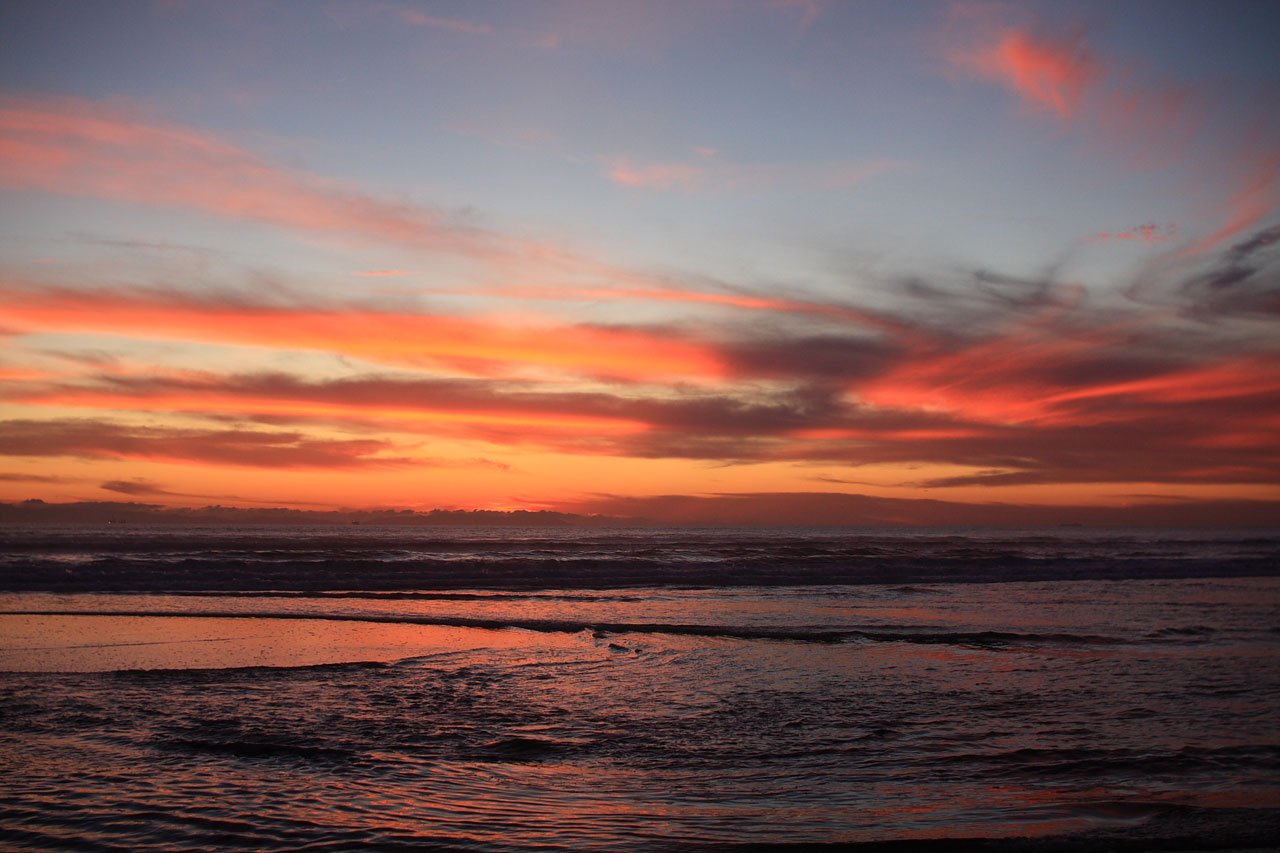
beach, sea, coast, ocean, horizon, cloud, sky, sun, sunrise, sunset, morning, shore, wave, dawn, dusk, evening, california, west, pacific, huntington, afterglow, wind wave, red sky at morning